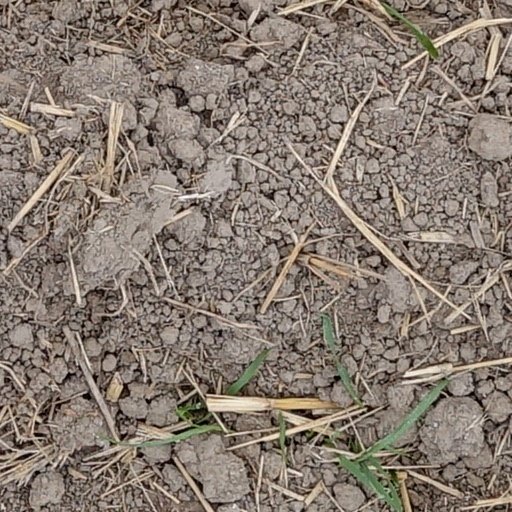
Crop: wheat